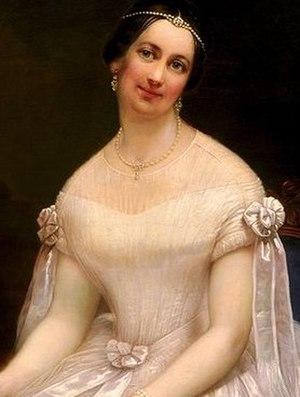
John Tyler, né le 29 mars 1790 dans le comté de Charles City et mort le 18 janvier 1862 à Richmond, est un homme d'État, militaire et avocat américain, 10ᵉ président des États-Unis et 10ᵉ vice-président des États-Unis.